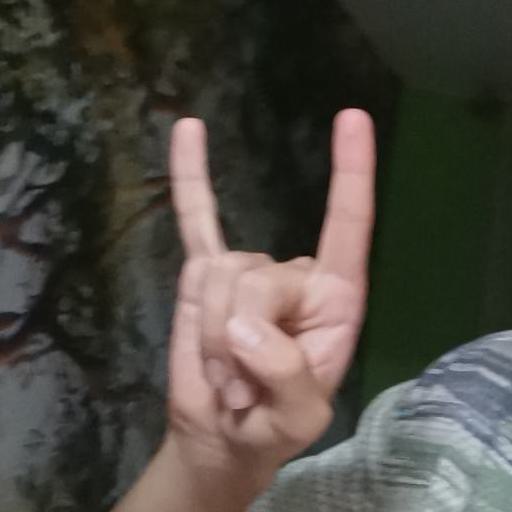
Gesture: rock